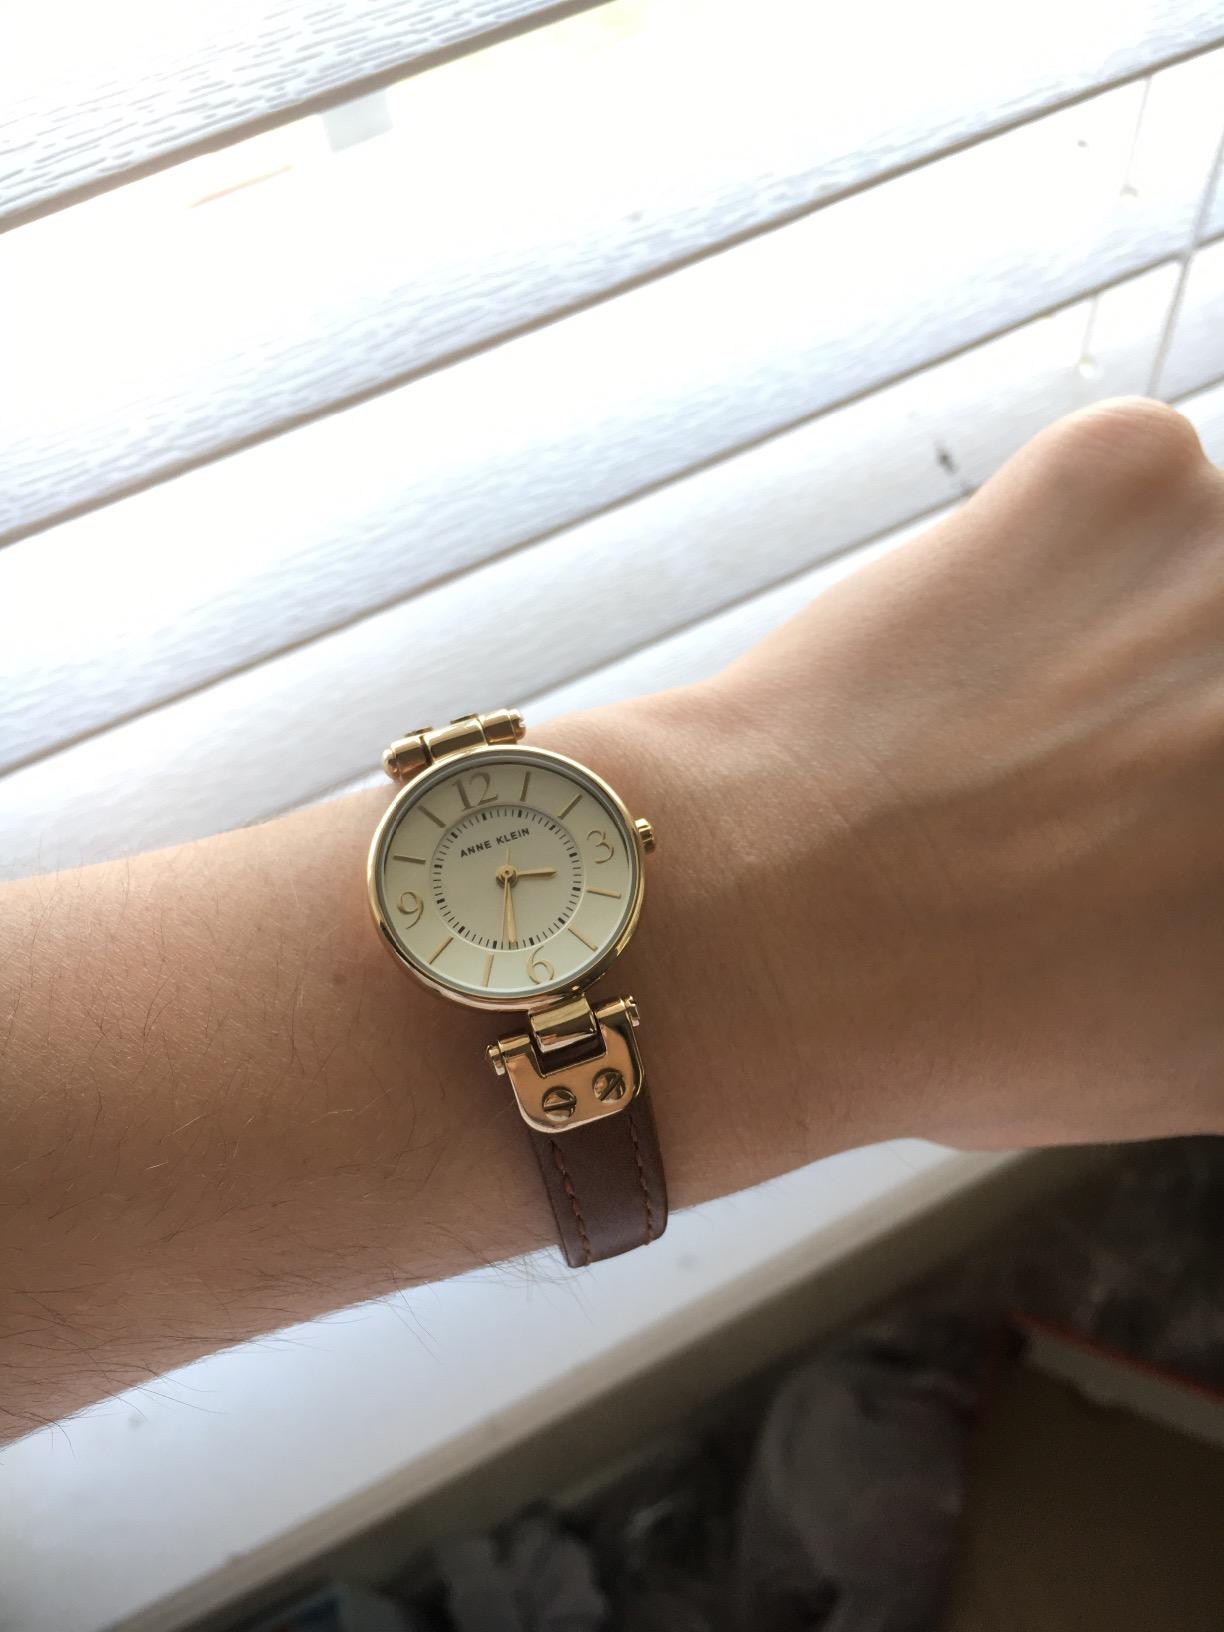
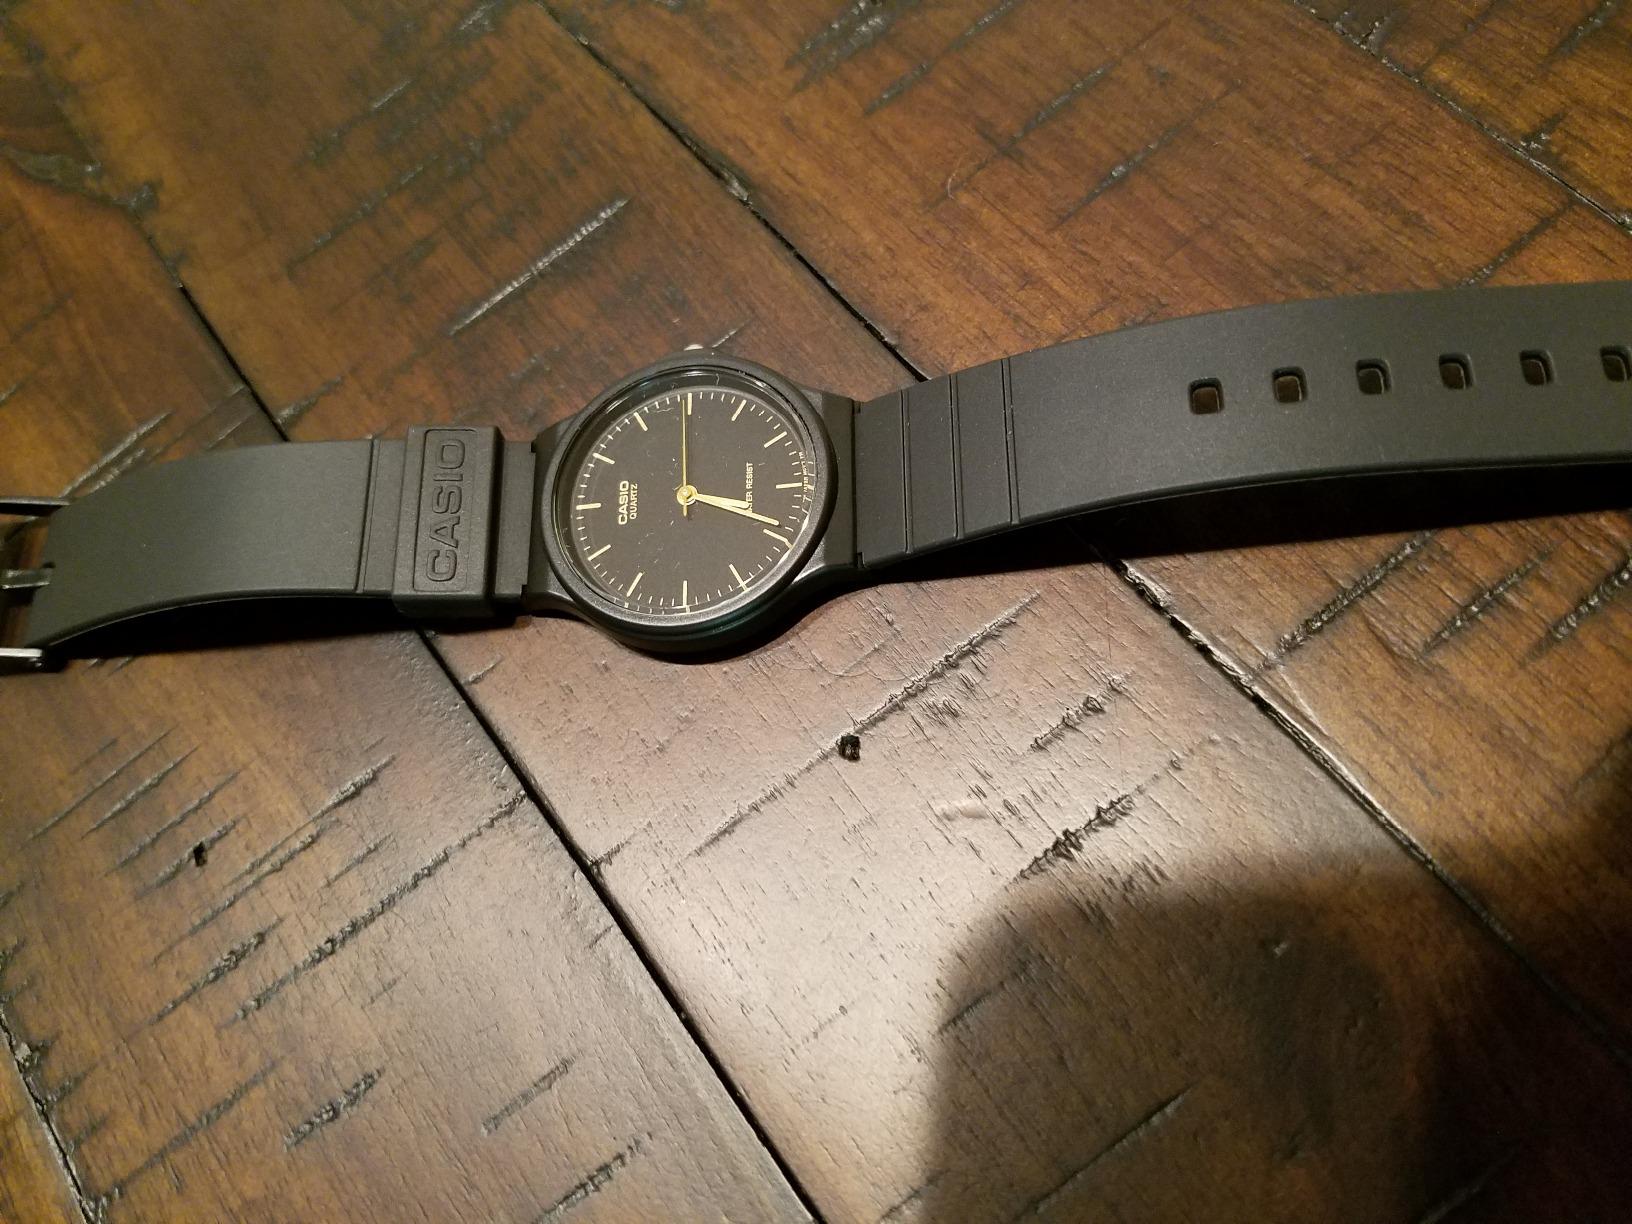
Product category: accessories_watch
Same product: no